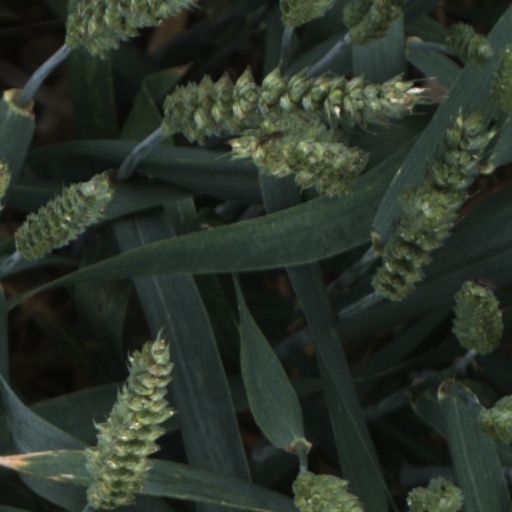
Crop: wheat